History of the African National Congress

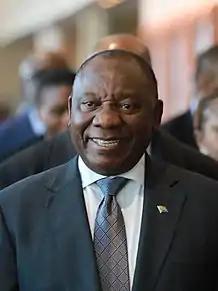
NUM leader Cyril Ramaphosa became a prominent ANC figure after the latter was unbanned.

For much of its time in exile, the ANC was treated with hostility by the United States and United Kingdom. In a 1986 speech, U.S. President Ronald Reagan condemned acts of "calculated terror" by elements of the ANC, which he said were "creating the conditions for racial war". Two years later, the U.S. State Department classified the ANC as a terrorist organisation, noting that, though it publicly denied targeting civilians, it had been responsible for civilian deaths. Neither the ANC nor Mandela were removed from the U.S. terror watch list until 2008. U.K. Prime Minister Margaret Thatcher also called the ANC a terrorist organisation in 1987, although the ANC continued to maintain its London office in Islington, which it occupied from 1978 to 1994 and which is now marked with a plaque.